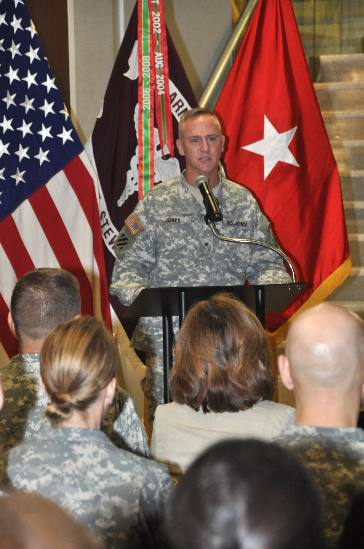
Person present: Yes